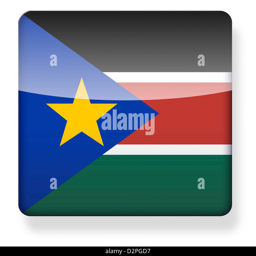
flag as an app icon .